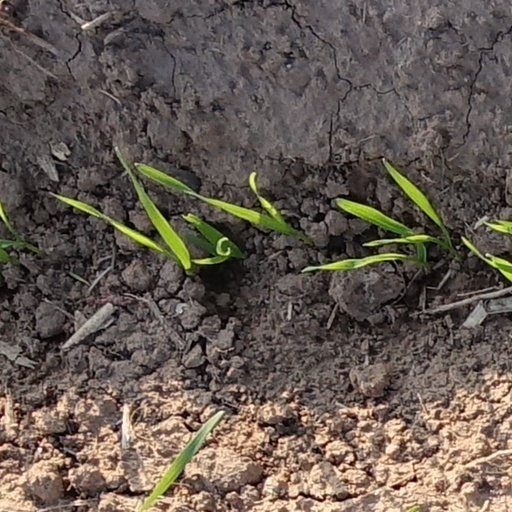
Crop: wheat